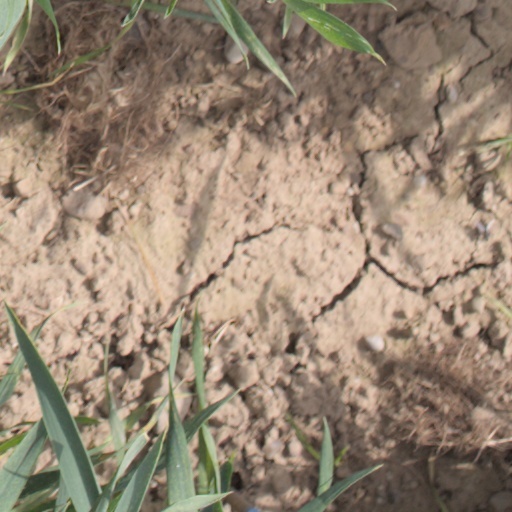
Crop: wheat